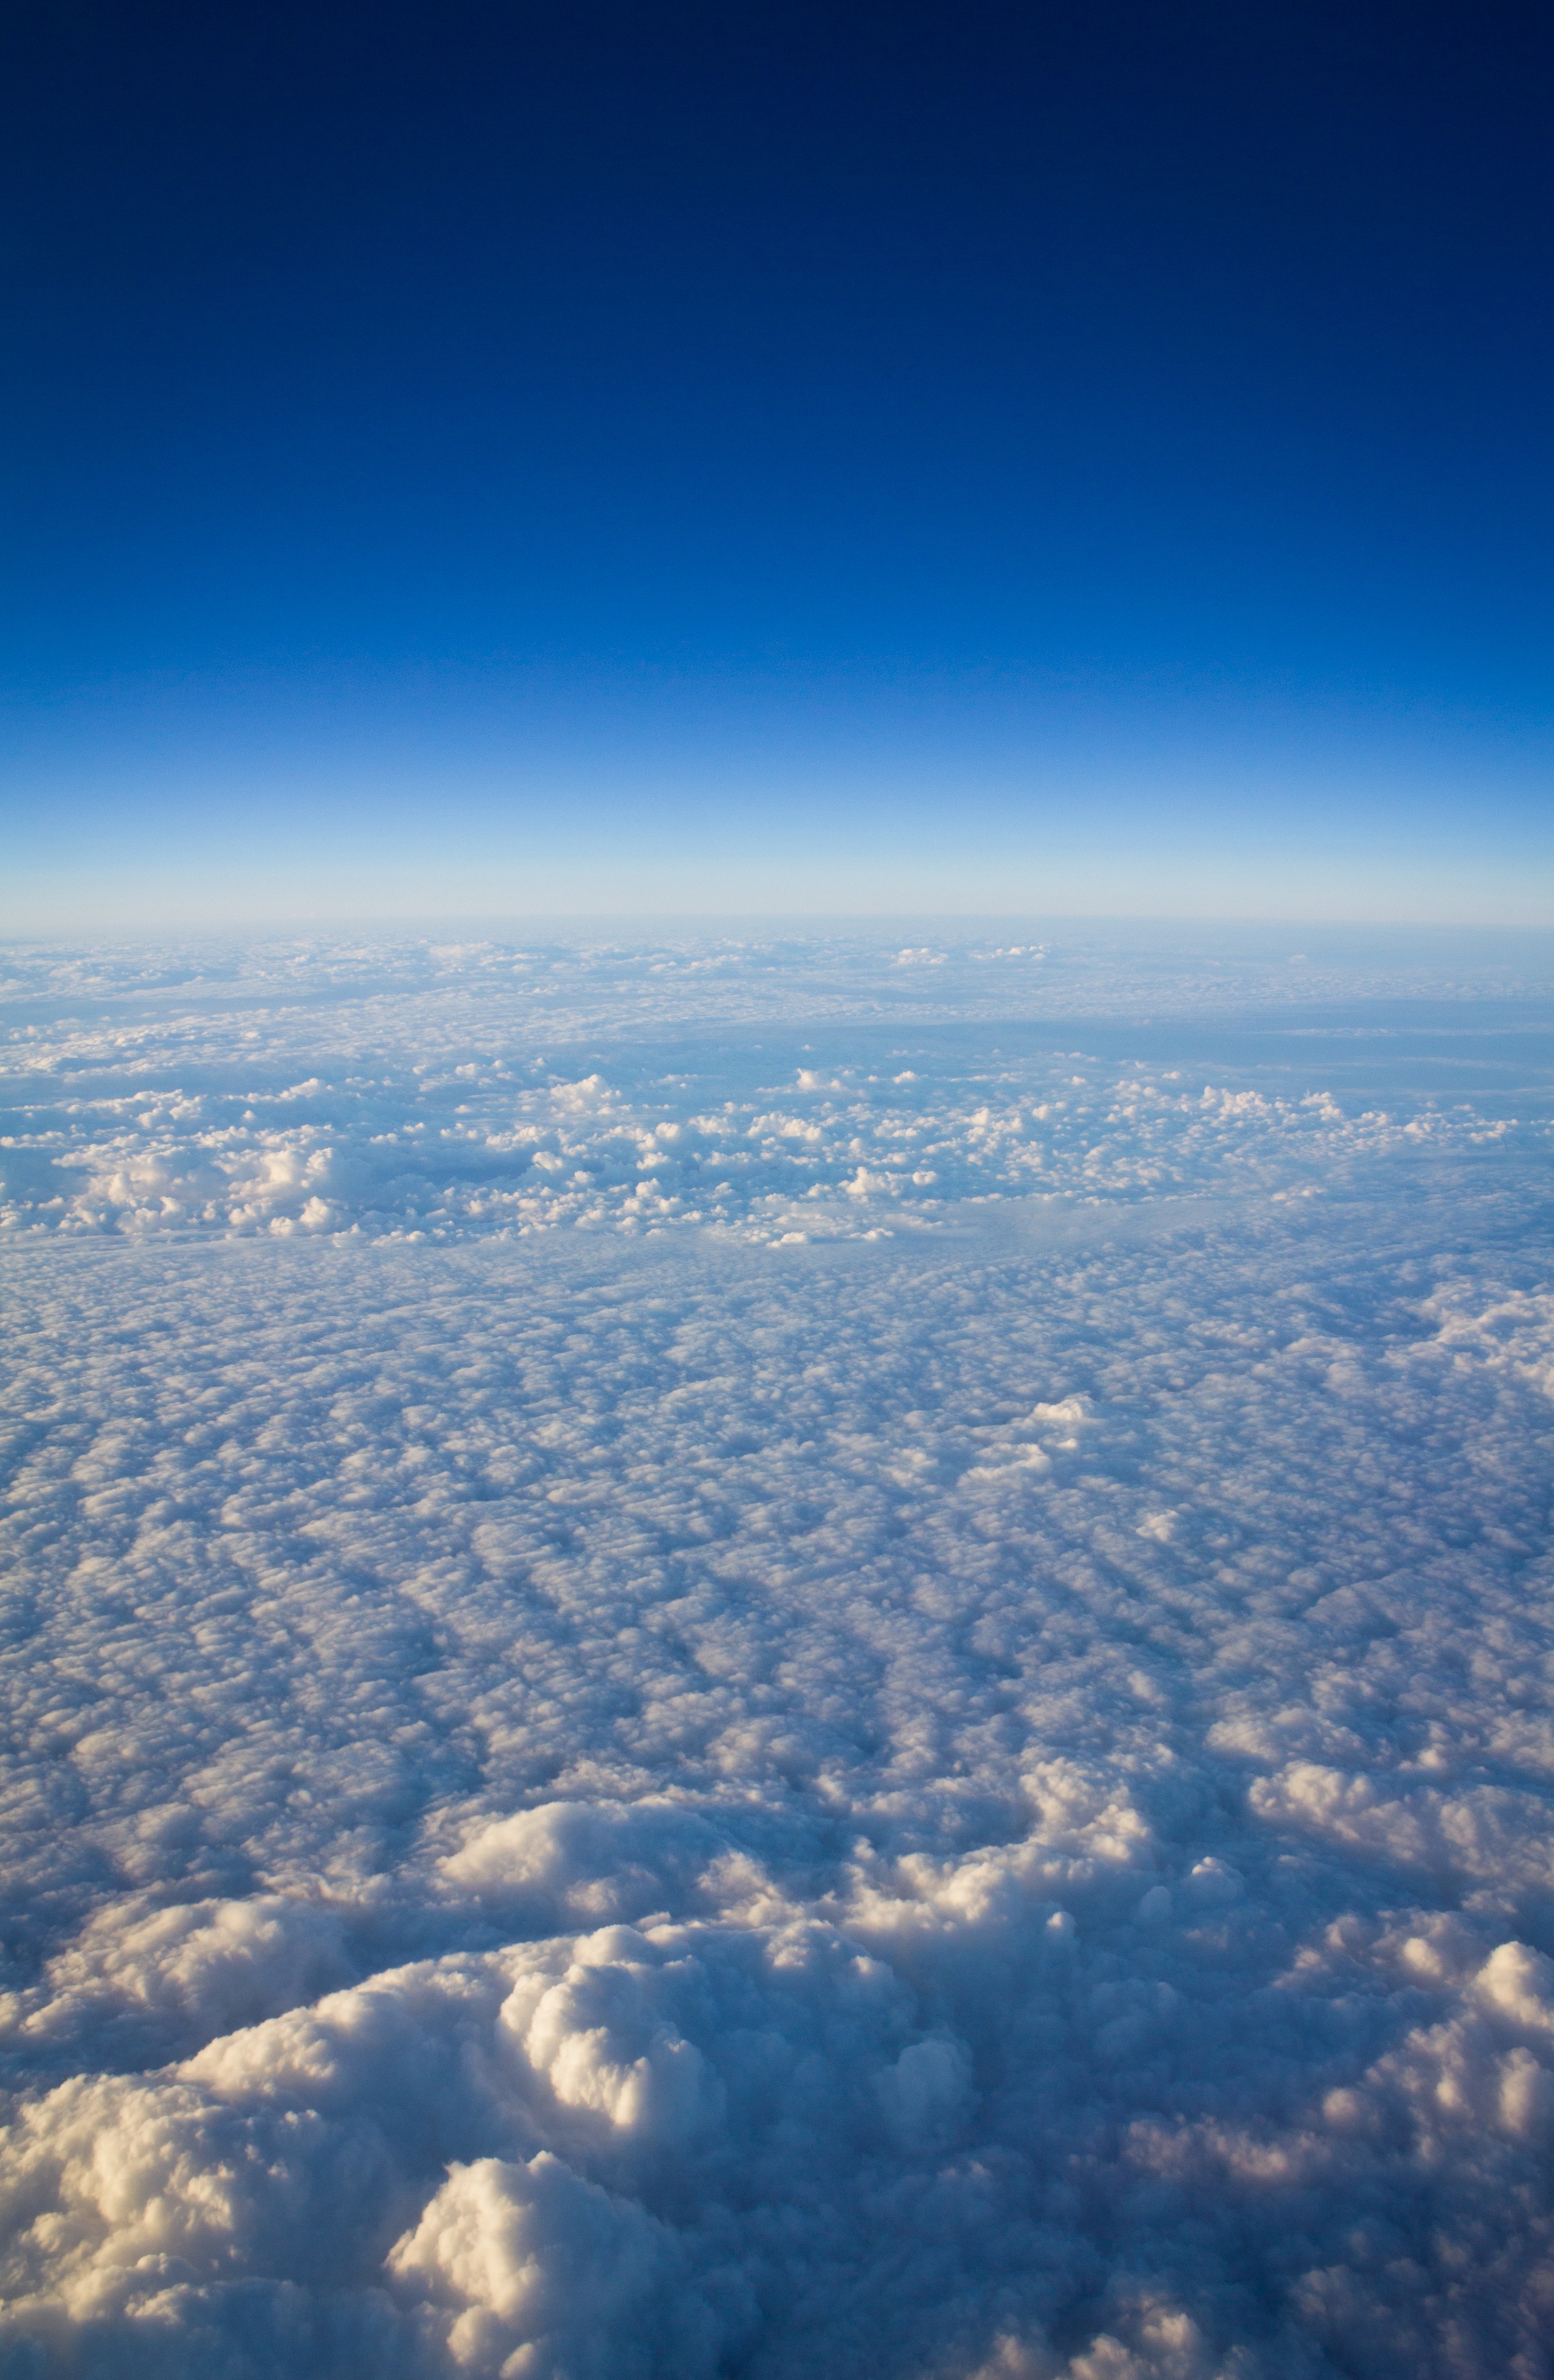
horizon, wing, cloud, sky, sunlight, air, view, atmosphere, pattern, high, fluffy, aviation, flight, cumulus, blue, aerial, plain, cloudscape, above, clouds, stratosphere, meteorological phenomenon, air travel, atmosphere of earth